Sonvilier

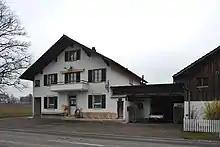
Chaux-d'Abel cheese dairy

, Sonvilier had an unemployment rate of 2.57%. , there were a total of 269 people employed in the municipality. Of these, there were 119 people employed in the primary economic sector and about 45 businesses involved in this sector. 24 people were employed in the secondary sector and there were 8 businesses in this sector. 126 people were employed in the tertiary sector, with 26 businesses in this sector. There were 536 residents of the municipality who were employed in some capacity, of which females made up 44.0% of the workforce.